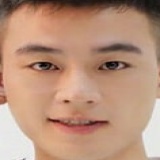
diễn viên Âu Hào